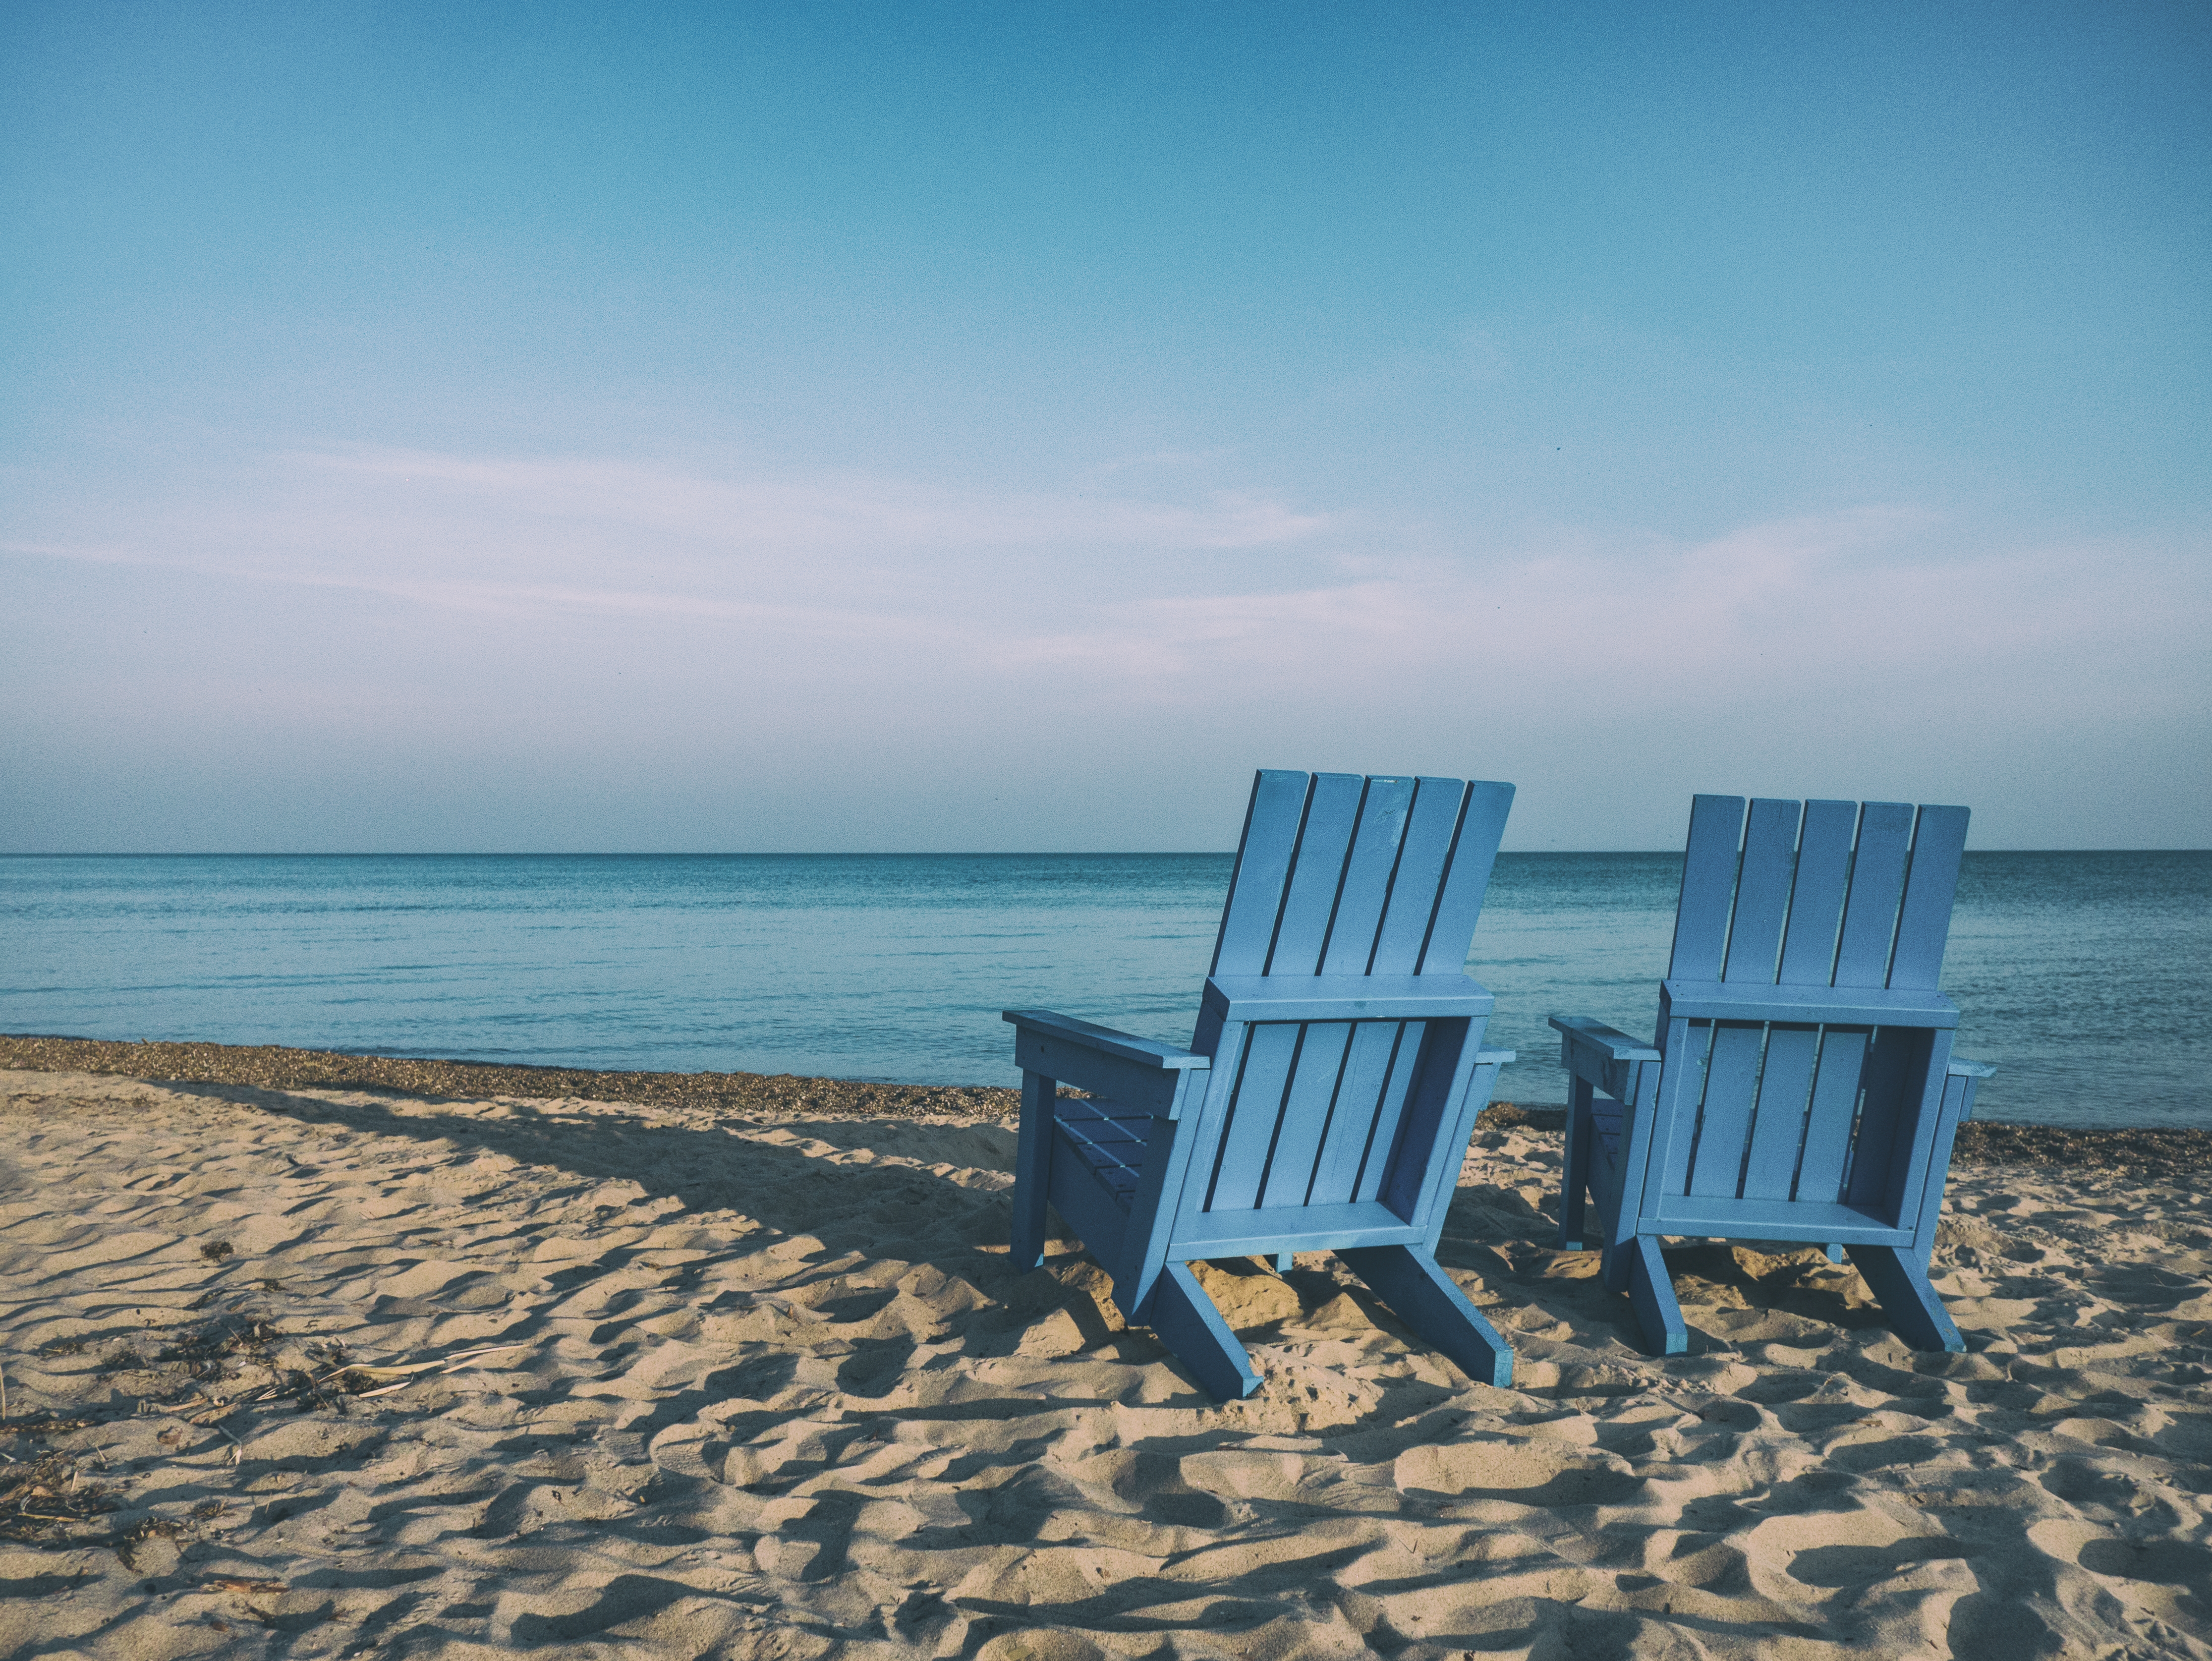
beach, sea, coast, water, sand, ocean, horizon, sky, sunlight, morning, shore, wave, vacation, bay, blue, seashore, body of water, chairs, beach chairs